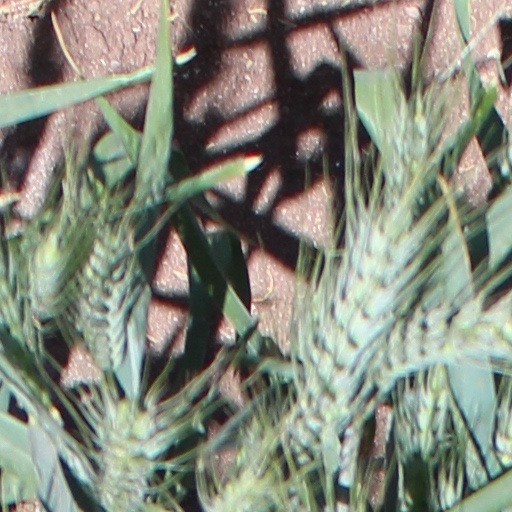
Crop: wheat